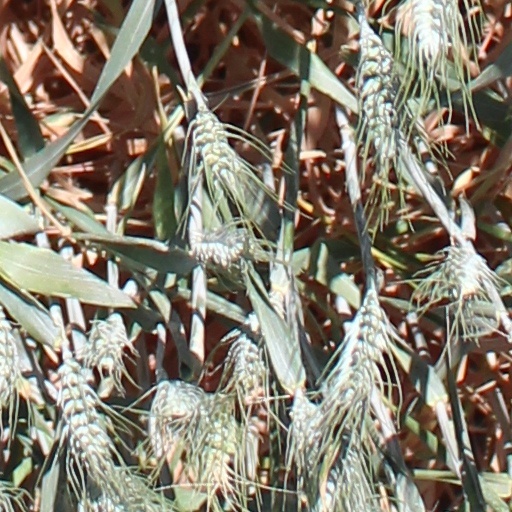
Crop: wheat